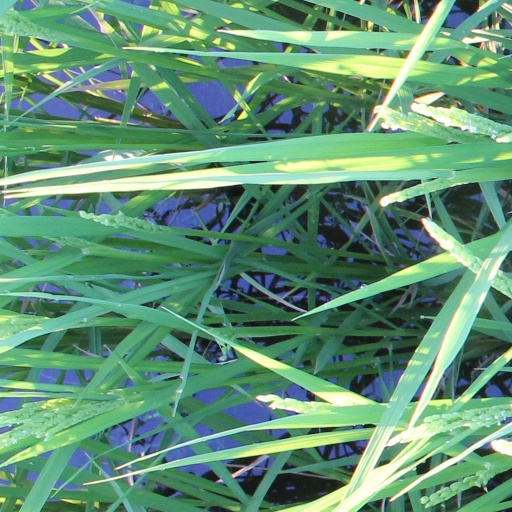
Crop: rice